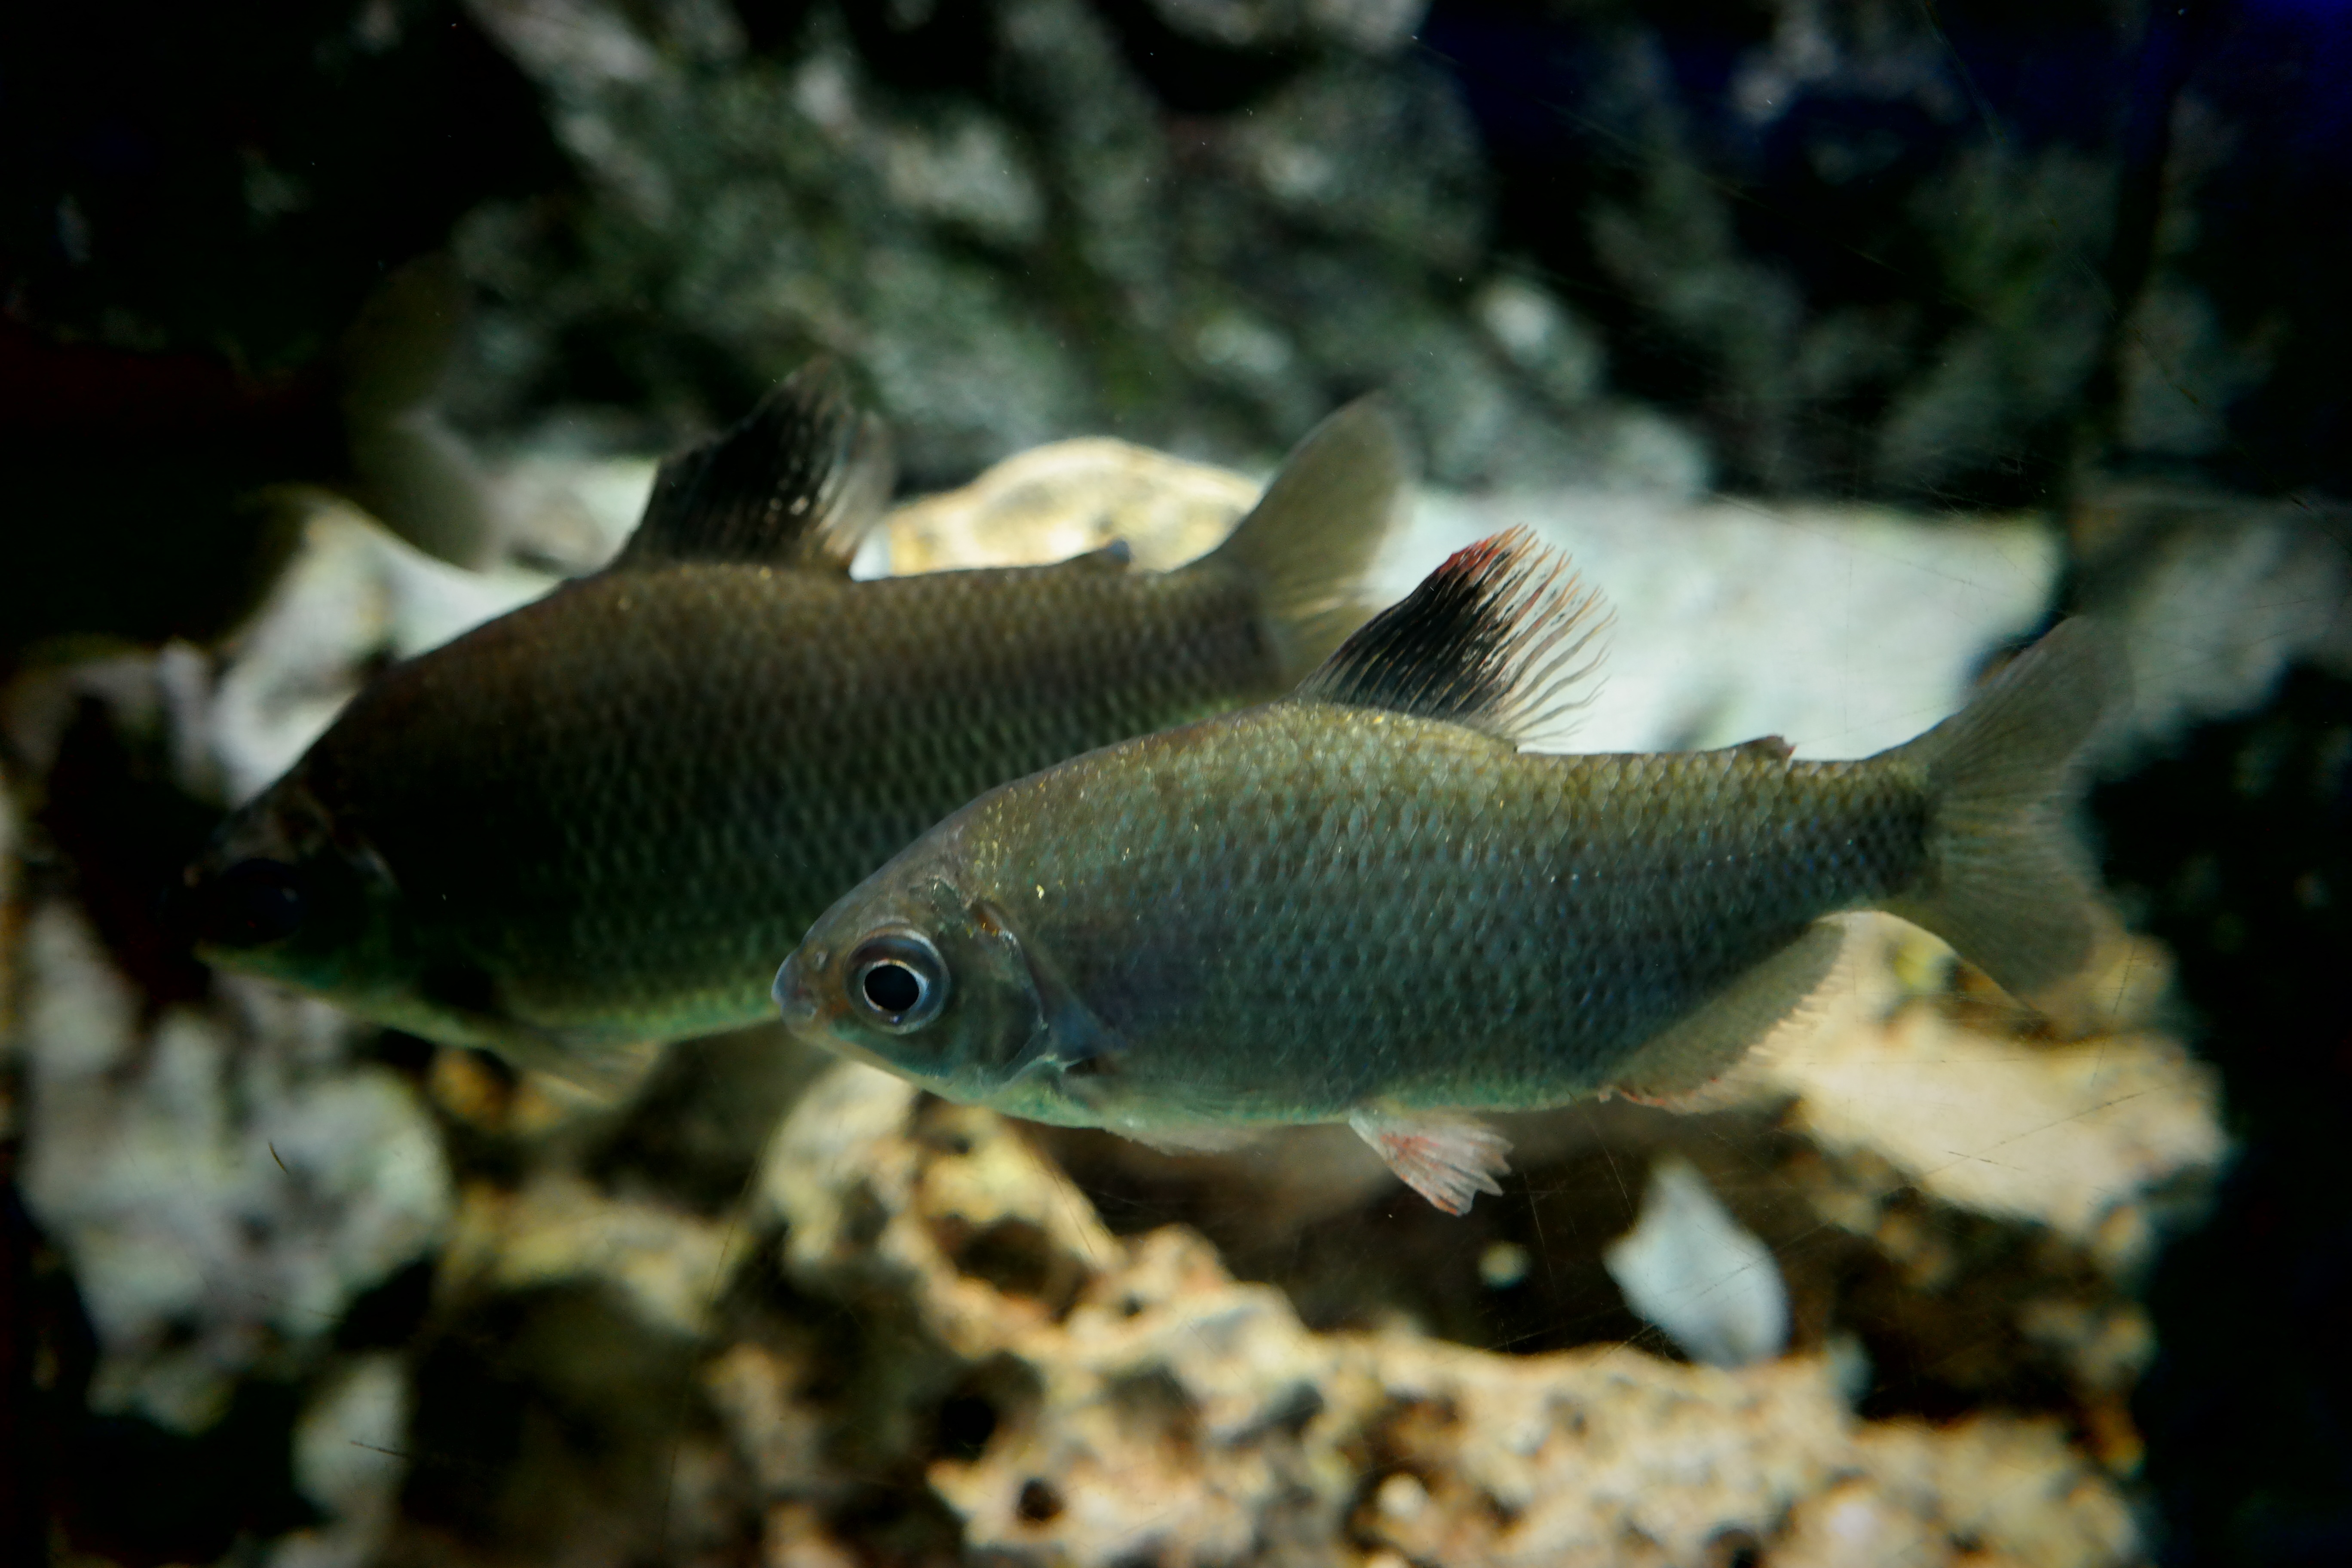
sea, water, underwater, biology, fish, fauna, reef, aquarium, marine, marine fish, marine biology, pomacentridae